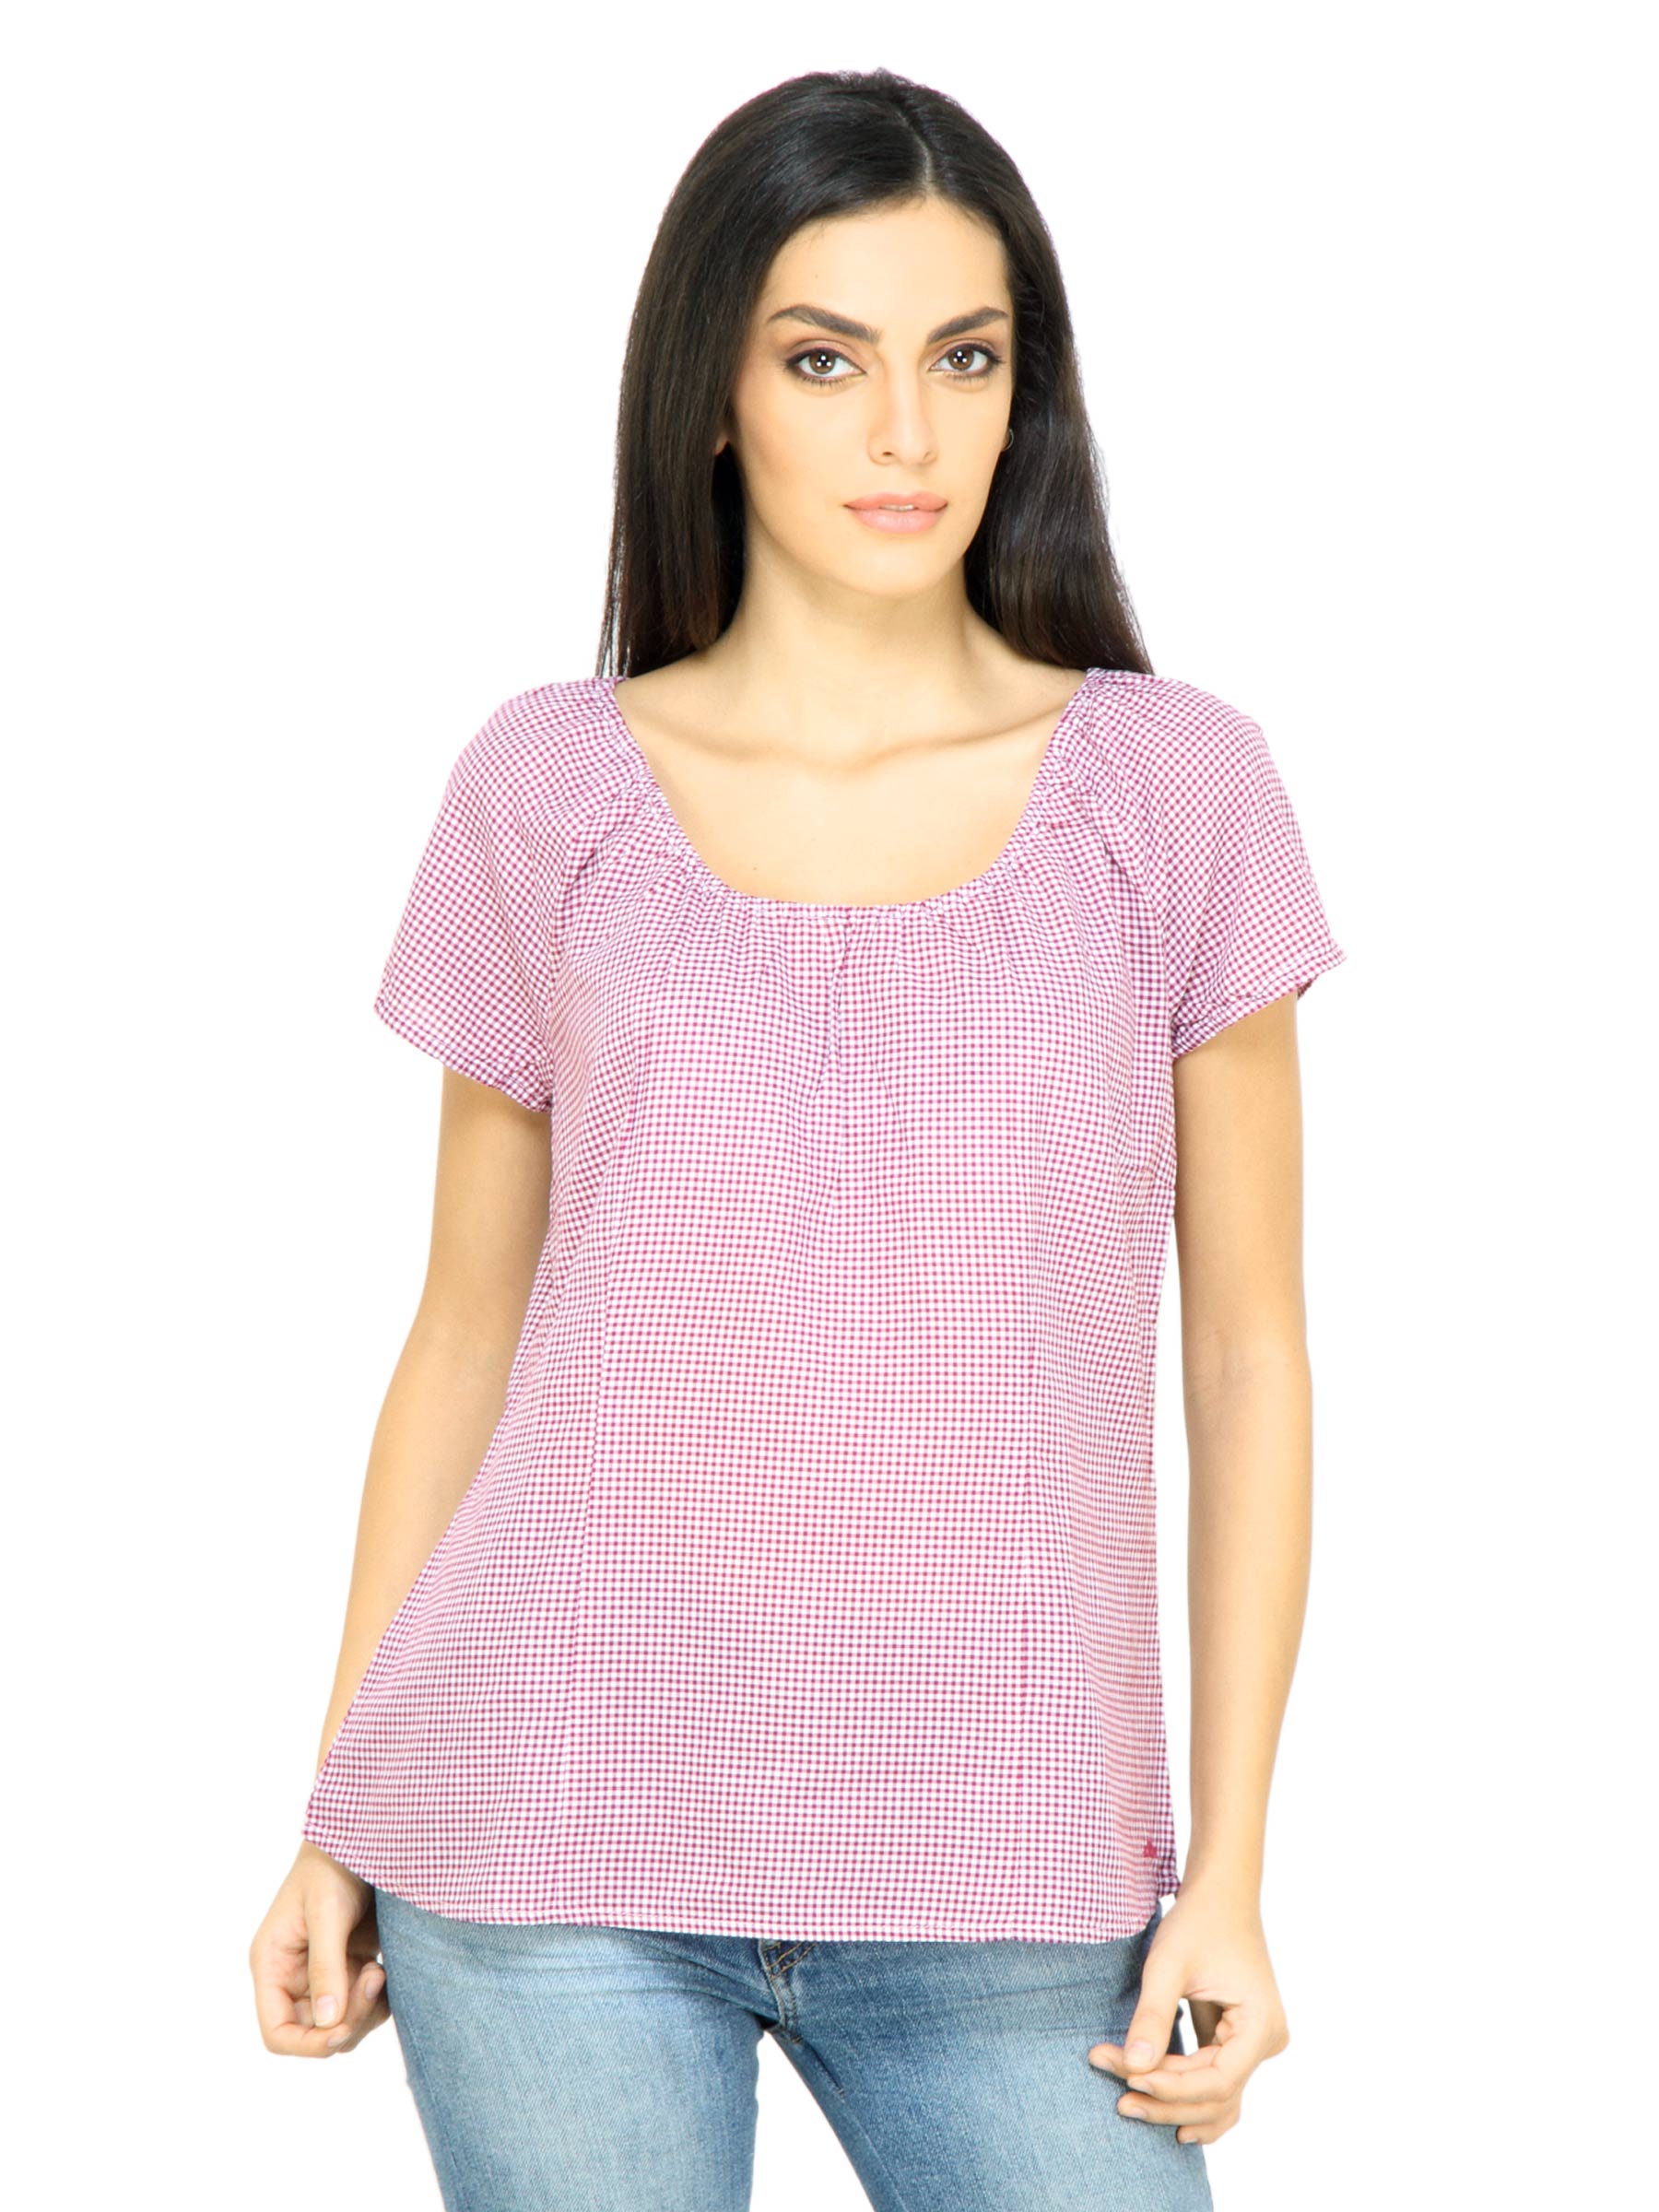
s.Oliver Women Check Purple Top
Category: Apparel / Topwear / Tops
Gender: Women
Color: Purple
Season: Fall 2011
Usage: Casual